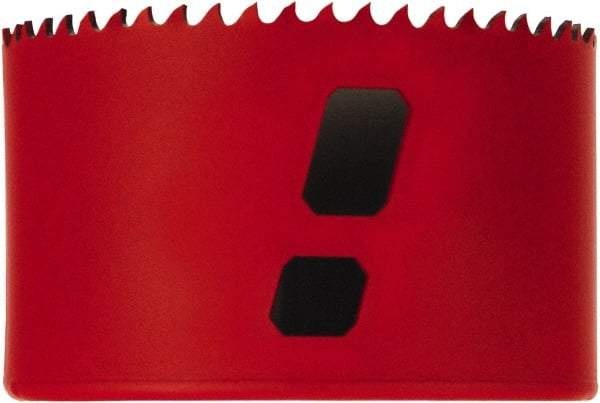
M.K. MORSE - 2-1/2" Diam, 1-15/16" Cutting Depth, Hole Saw - Bi-Metal Saw, Toothed Edge
Item #: 32550949 Brand: M.K. MORSE Model #: 177405 Exact Tooling IR#: 04 Features and Benefits Bi-metal blades feature a toothed edge made from high speed steel (HSS) attached to a flexible steel backing through an electron-beam welding process. This configuration results in a blade that makes precise cuts while resisting breakage. They are used on ferrous and non-ferrous metals. Toothed edge saws are composed of a row of pointed teeth. Common tooth variations include the number of teeth per inch and pitch pattern. Product Specifications Saw Diameter (Inch) 2-1/2 Cutting Depth (Decimal Inch) 1.9370 Saw Material Bi-Metal Cutting Edge Style Toothed Edge Material Application Machinable Metal; Nail-Embedded Wood; Plastic; Stainless Steel; Wood Pipe Size Compatibility (Inch) 2 Product/Model Number Compatibility MHS40 Pitch Pattern Variable Material Grade M42 Pipe Size Compatibility (Decimal Inch) 2
Brand: M.K. MORSE
Category: Hardware > Tool Accessories > Drill & Screwdriver Accessories > Hole Saws